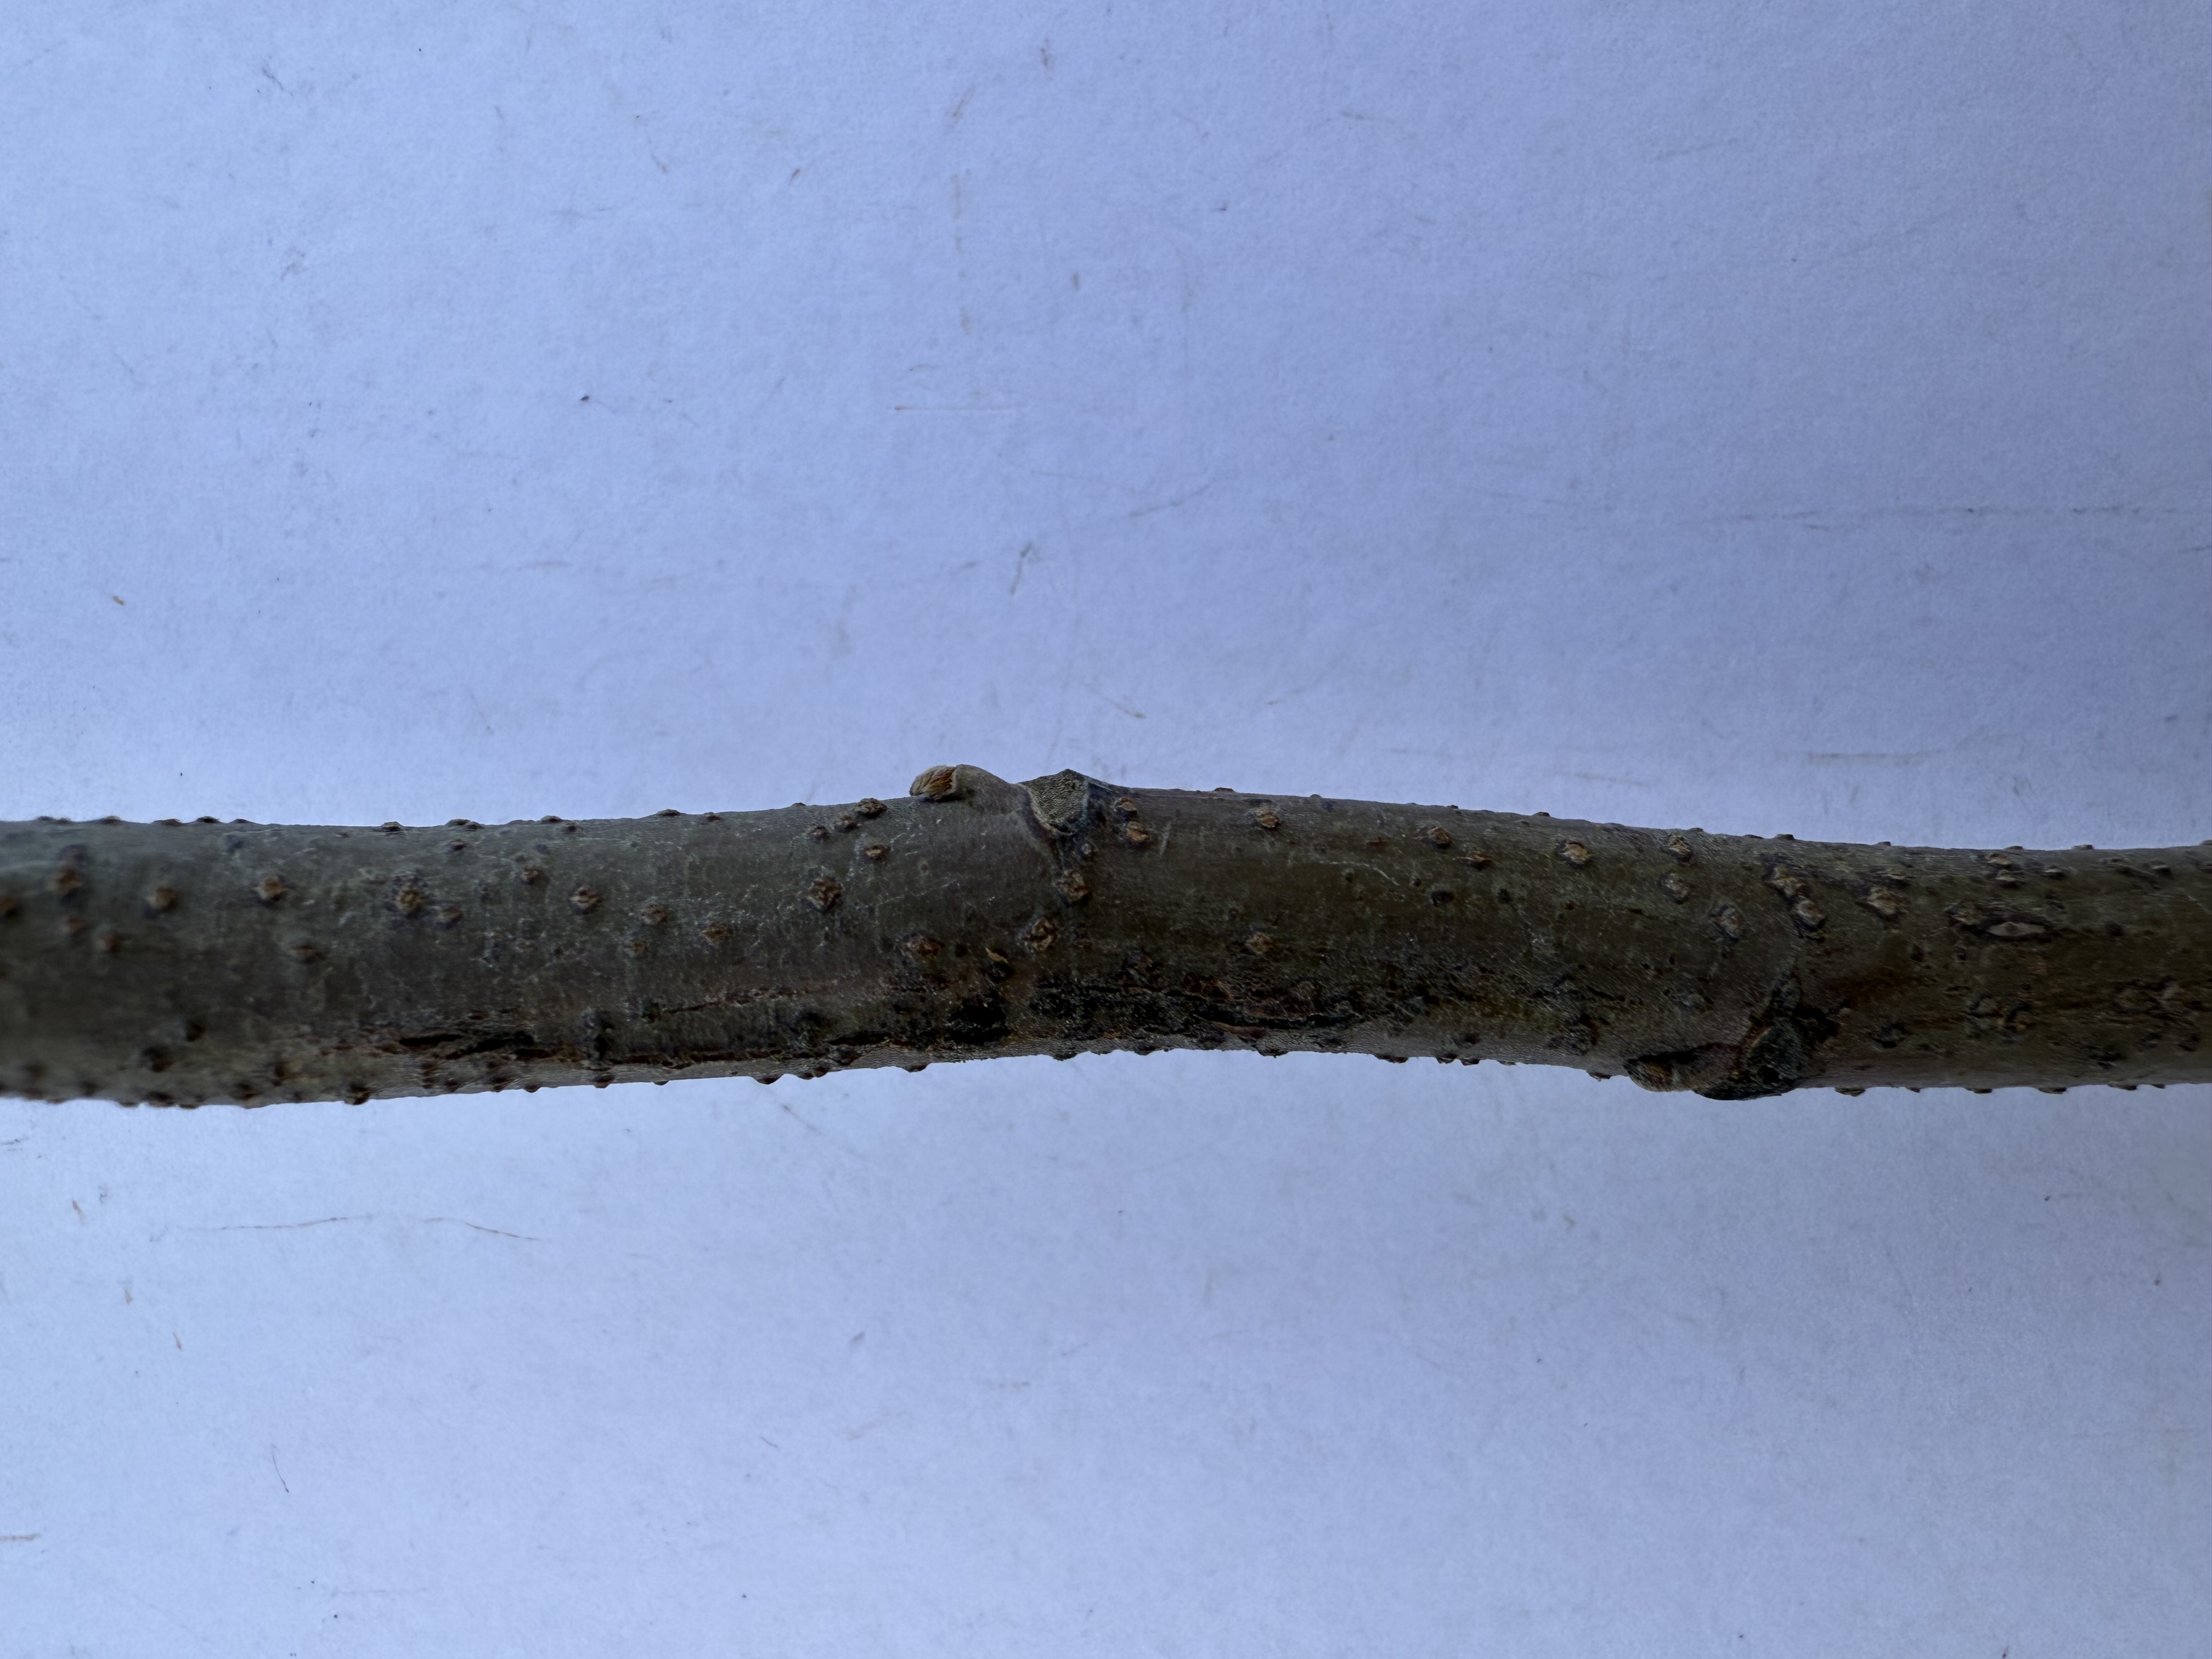
Variety: Carob